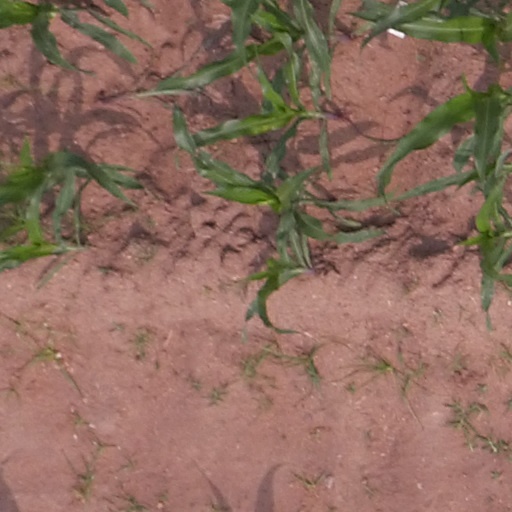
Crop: maize; corn